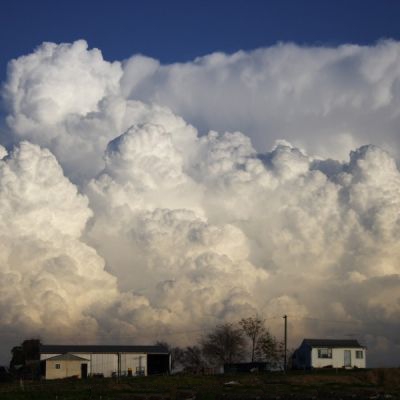
Cloud type: Cumulonimbus (Cb)